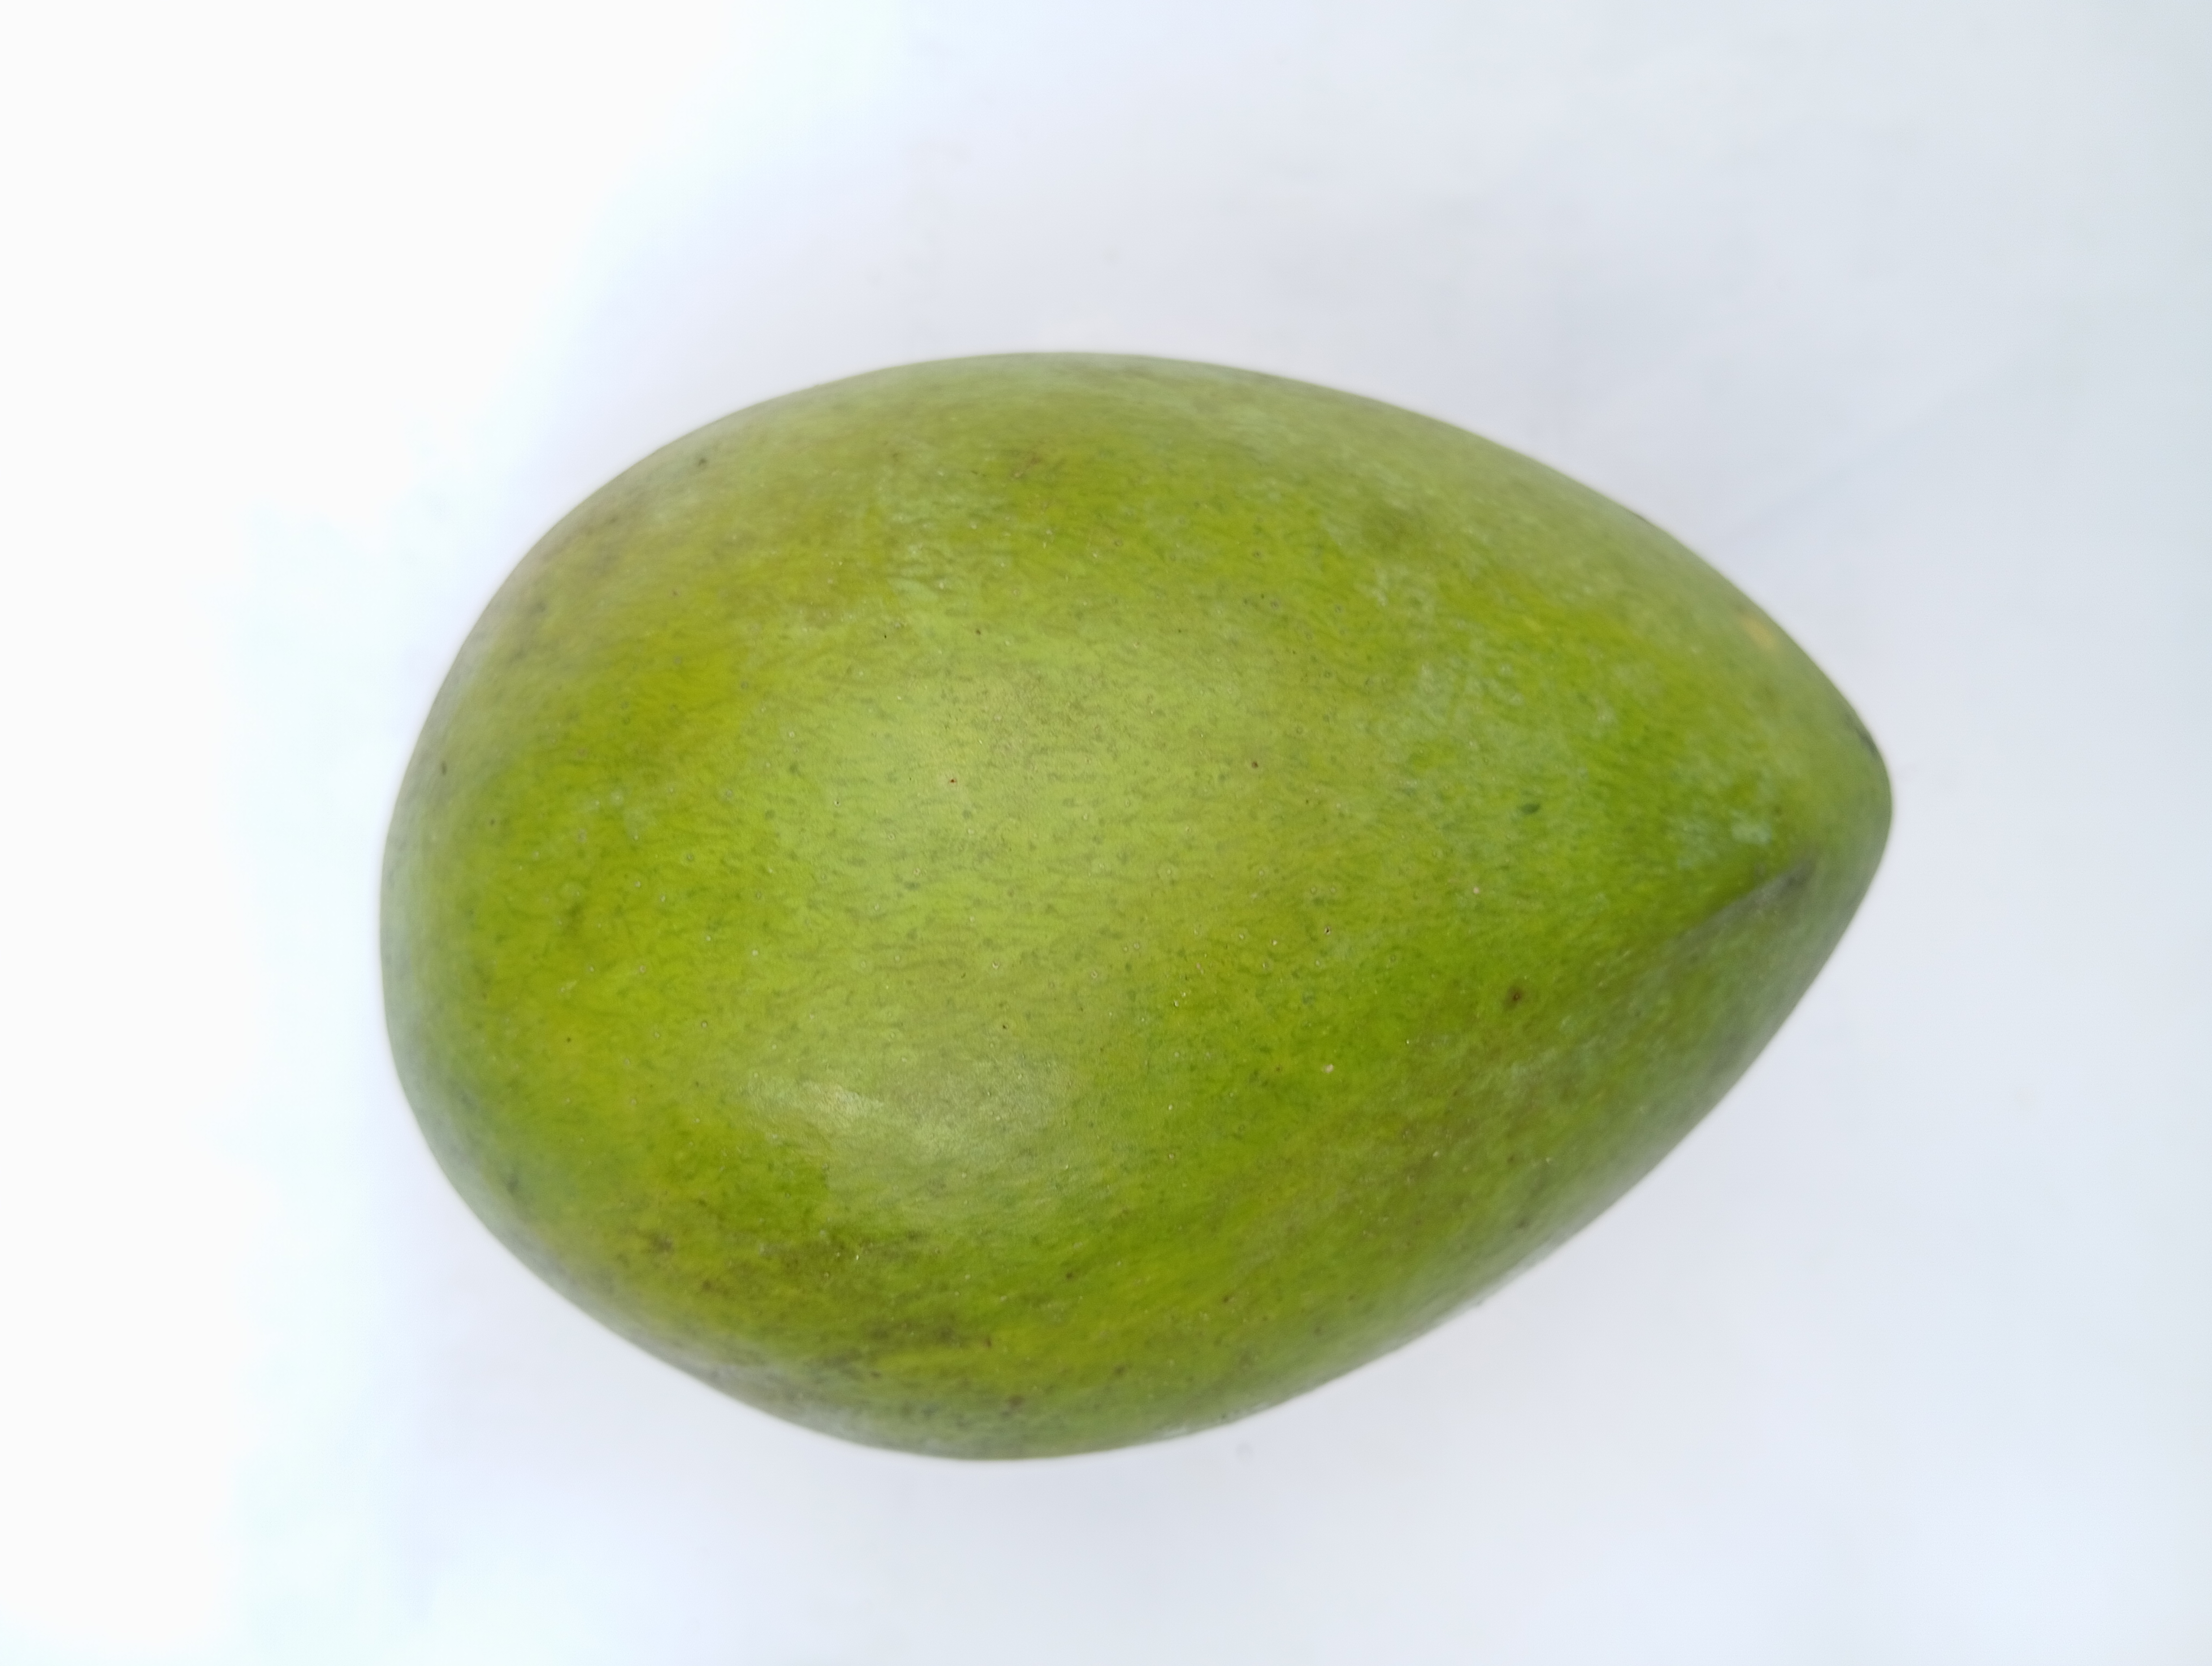
Mango variety: Harivanga